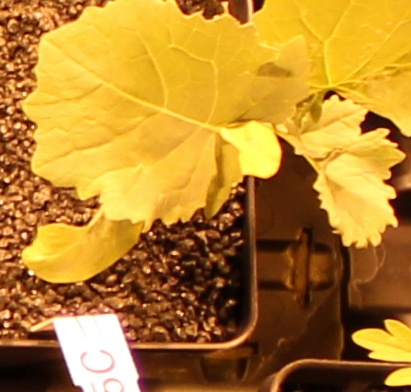
Label: Canola